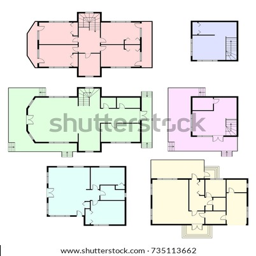
set of architectural plans of a house with colored floor .